Tiangong-1

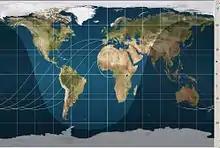
Map of Tiangong-1's orbits in June 2013.

The crewed Shenzhou 10 spacecraft, the final Shenzhou mission to rendezvous with Tiangong-1 before its deorbit, was launched on 11 June 2013. The launch of Shenzhou 10 was originally planned for earlier in the year, but was delayed to allow the mission to incorporate more complex scientific experiments. The mission's crew included China's second female astronaut, Wang Yaping. Shenzhou 10 docked successfully with Tiangong-1 on 13 June 2013.